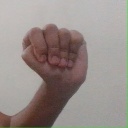
अक्षर: ठ